Yves Bonnefoy

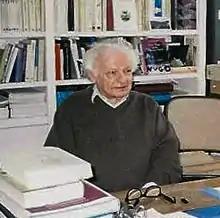
Bonnefoy in 2004

Yves Jean Bonnefoy (24 June 1923, Tours – 1 July 2016, Paris) was a French poet and art historian. He also published a number of translations, most notably the plays of William Shakespeare which are considered among the best in French. He was a professor at the Collège de France from 1981 to 1993 and is the author of several works on art, art history, and artists including Miró and Giacometti, and a monograph on Paris-based Iranian artist Farhad Ostovani. "The Encyclopædia Britannica" states that Bonnefoy was ″perhaps the most important French poet of the latter half of the 20th century.″